Paramount Pictures

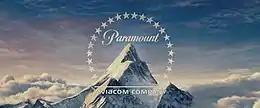
For its 90th anniversary, Paramount adopted the logo shown here. In 2012, it was used in tandem with the current one. This picture shows the 2010 modification of the logo, which includes Viacom's revised byline introduced in 2006. The first film to use the revised Viacom byline was "Iron Man 2".

On December 11, 2005, the Paramount Motion Pictures Group announced that it had purchased DreamWorks SKG (which was co-founded by former Paramount executive Jeffrey Katzenberg) in a deal worth $1.6 billion. The announcement was made by Brad Grey, chairman and CEO of Paramount Pictures who noted that enhancing Paramount's pipeline of pictures is a "key strategic objective in restoring Paramount's stature as a leader in filmed entertainment." While the agreement did not include DreamWorks Animation SKG Inc., the most profitable part of the company that went public the previous year, Paramount became the distributor of DreamWorks Animation films from 2006 to 2012. 20th Century Fox would take over distribution beginning in 2013 to 2017, followed by Universal Pictures permanently from 2019 following NBCUniversal's acquisition of the animated studio in 2016